Charles Marion Russell

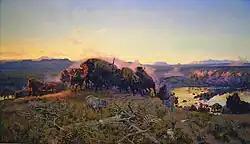
"When The Land Belonged to God", 1914, replica image displayed for many years in the Montana Senate

In 1913, Russell painted "Wild Horse Hunters", which depicts riders capturing wild horses, each band of which is dominated by a stallion. He used as much color as an artist could on his mountain landscapes. As an artist, Russell emerged at a time when the Wild West was of intense interest to people who lived in cities, and cattle drives were still being conducted over long distances. He painted images of the Old West that were later adopted by Westerns, which became a movie staple.